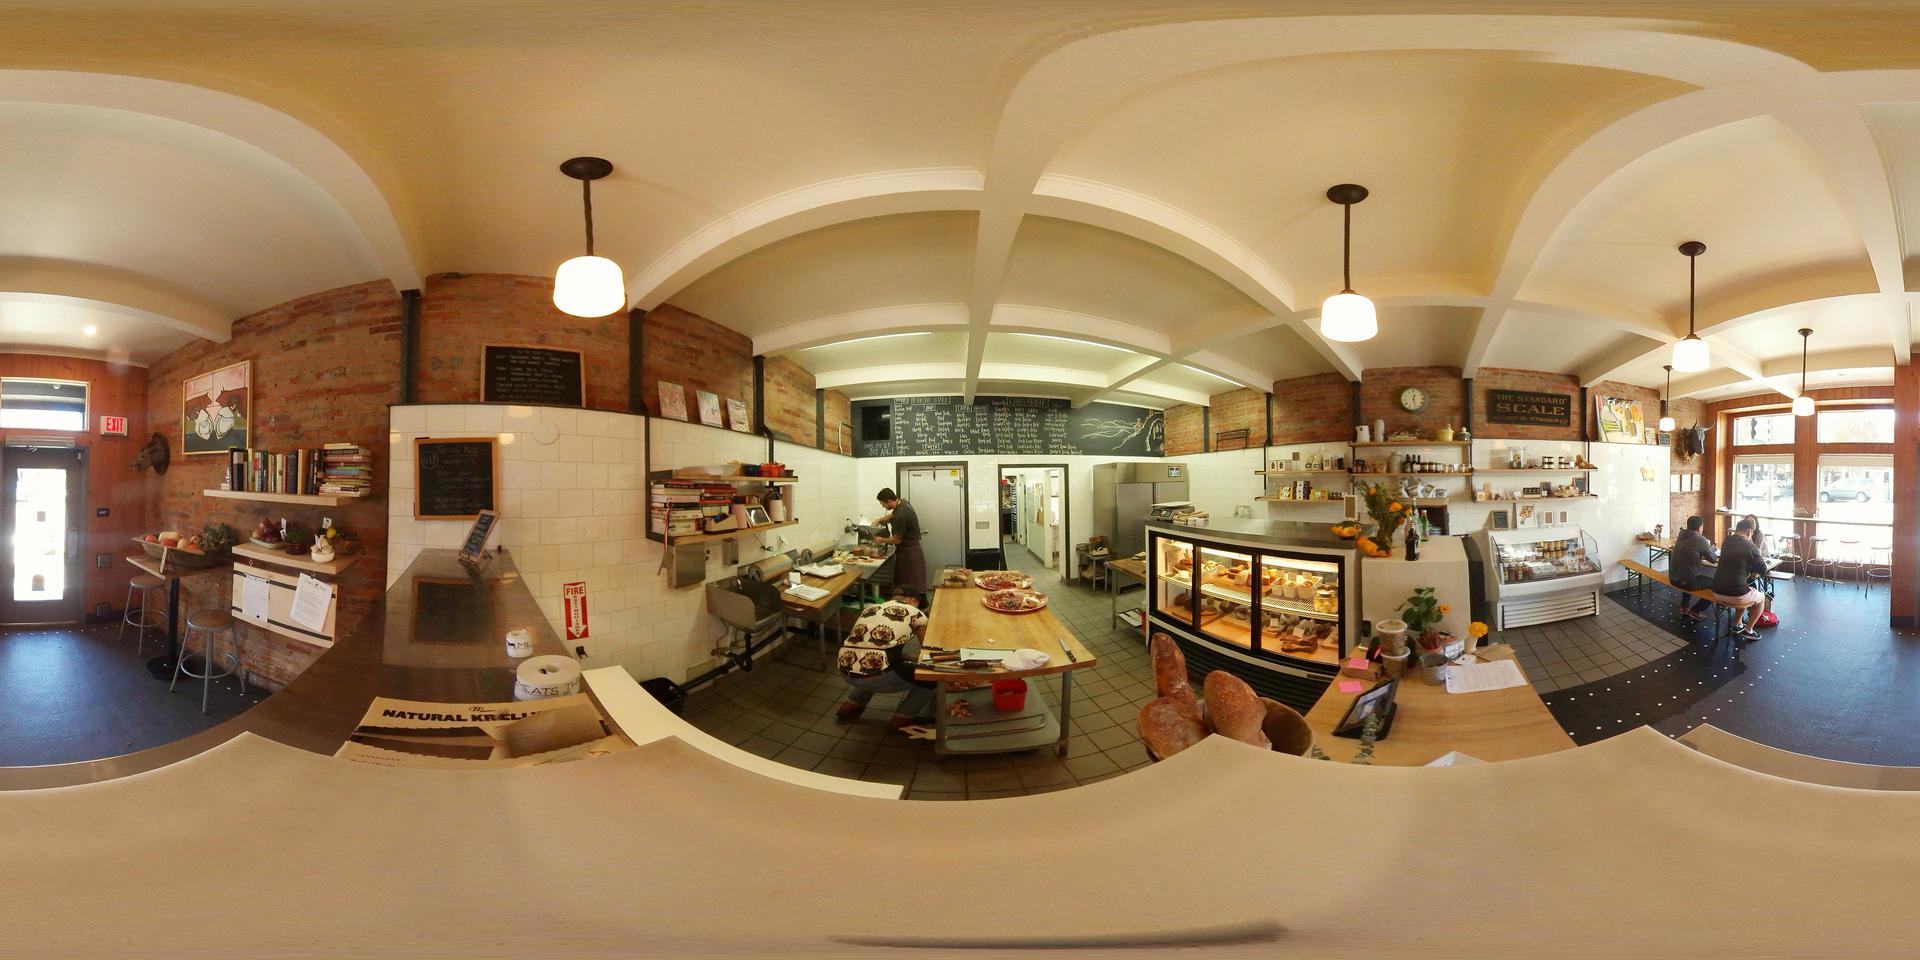
Referred object: the small green clock on the wall

Referred object: the glass pastry display case